Clint Bowyer

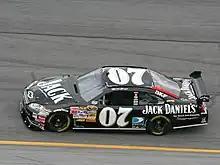
Bowyer's 2008 car

In 2008, Bowyer continued to drive in the Cup and Nationwide Series full-time. Bowyer dominated the late stages of the Daytona 500 but was spun out by Juan Pablo Montoya with 17 laps remaining. On May 3, 2008, Bowyer earned his second Sprint Cup victory, winning the Crown Royal Presents the Dan Lowry 400 at Richmond International Speedway. Bowyer led only two laps, going to the front after Dale Earnhardt Jr. and Kyle Busch got together with less than four laps remaining in the race.